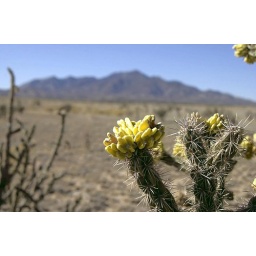
The yellow fruit of a cactus with Ladron peak in the background.